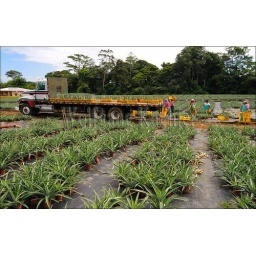
Costa rica, near la virgen de sarapiqui, collin street bakery pineapple farm, workers in field